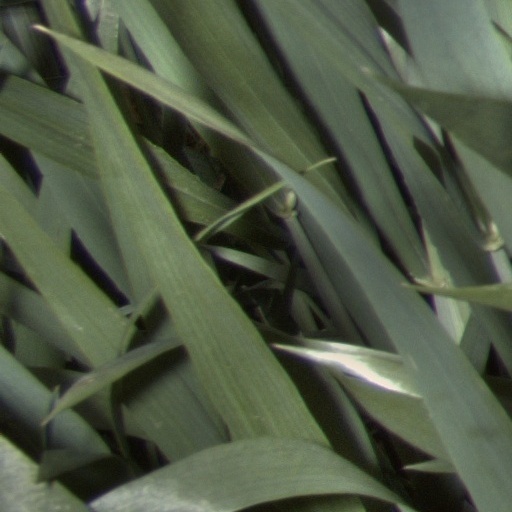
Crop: wheat